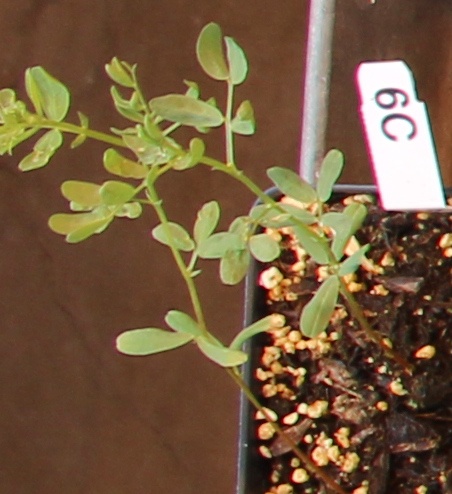
Label: Lentil